Bobbito Garcia

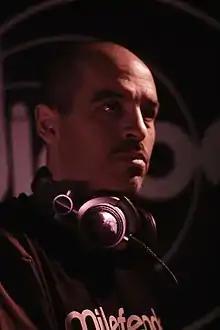
García in 2014

Robert "Bobbito" Garcia (born September 25, 1966), also known as DJ Cucumber Slice and Kool Bob Love, is an American DJ, radio host, author, and member of the Rock Steady Crew. He is known as a former co-host of hip hop radio show "The Stretch Armstrong and Bobbito Show", alongside Adrian "Stretch Armstrong" Bartos, from 1990 until 1999. He later moved to Washington, D.C., where he currently hosts a new podcast on NPR called "What's Good?" alongside Bartos.